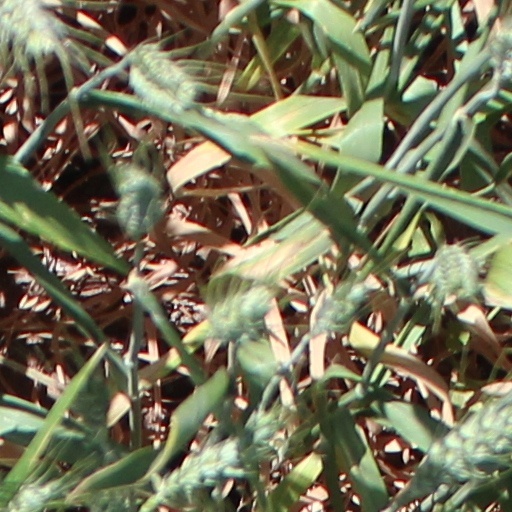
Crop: wheat